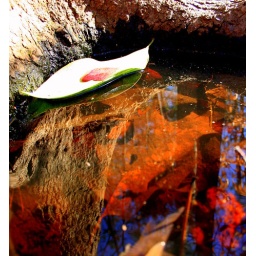
A tree in my back yard that has grown a small water pot.